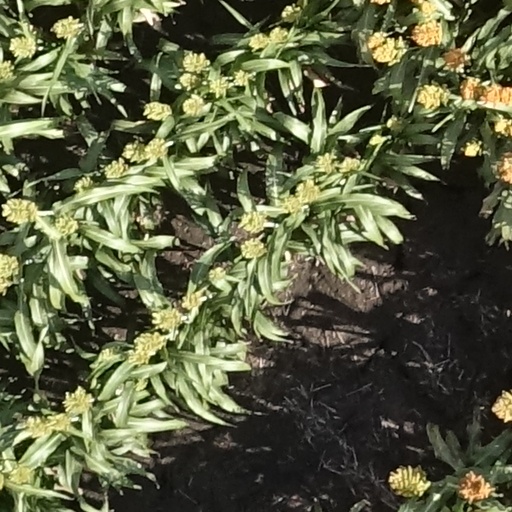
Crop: sorghum